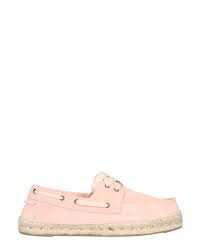
Label: Boat